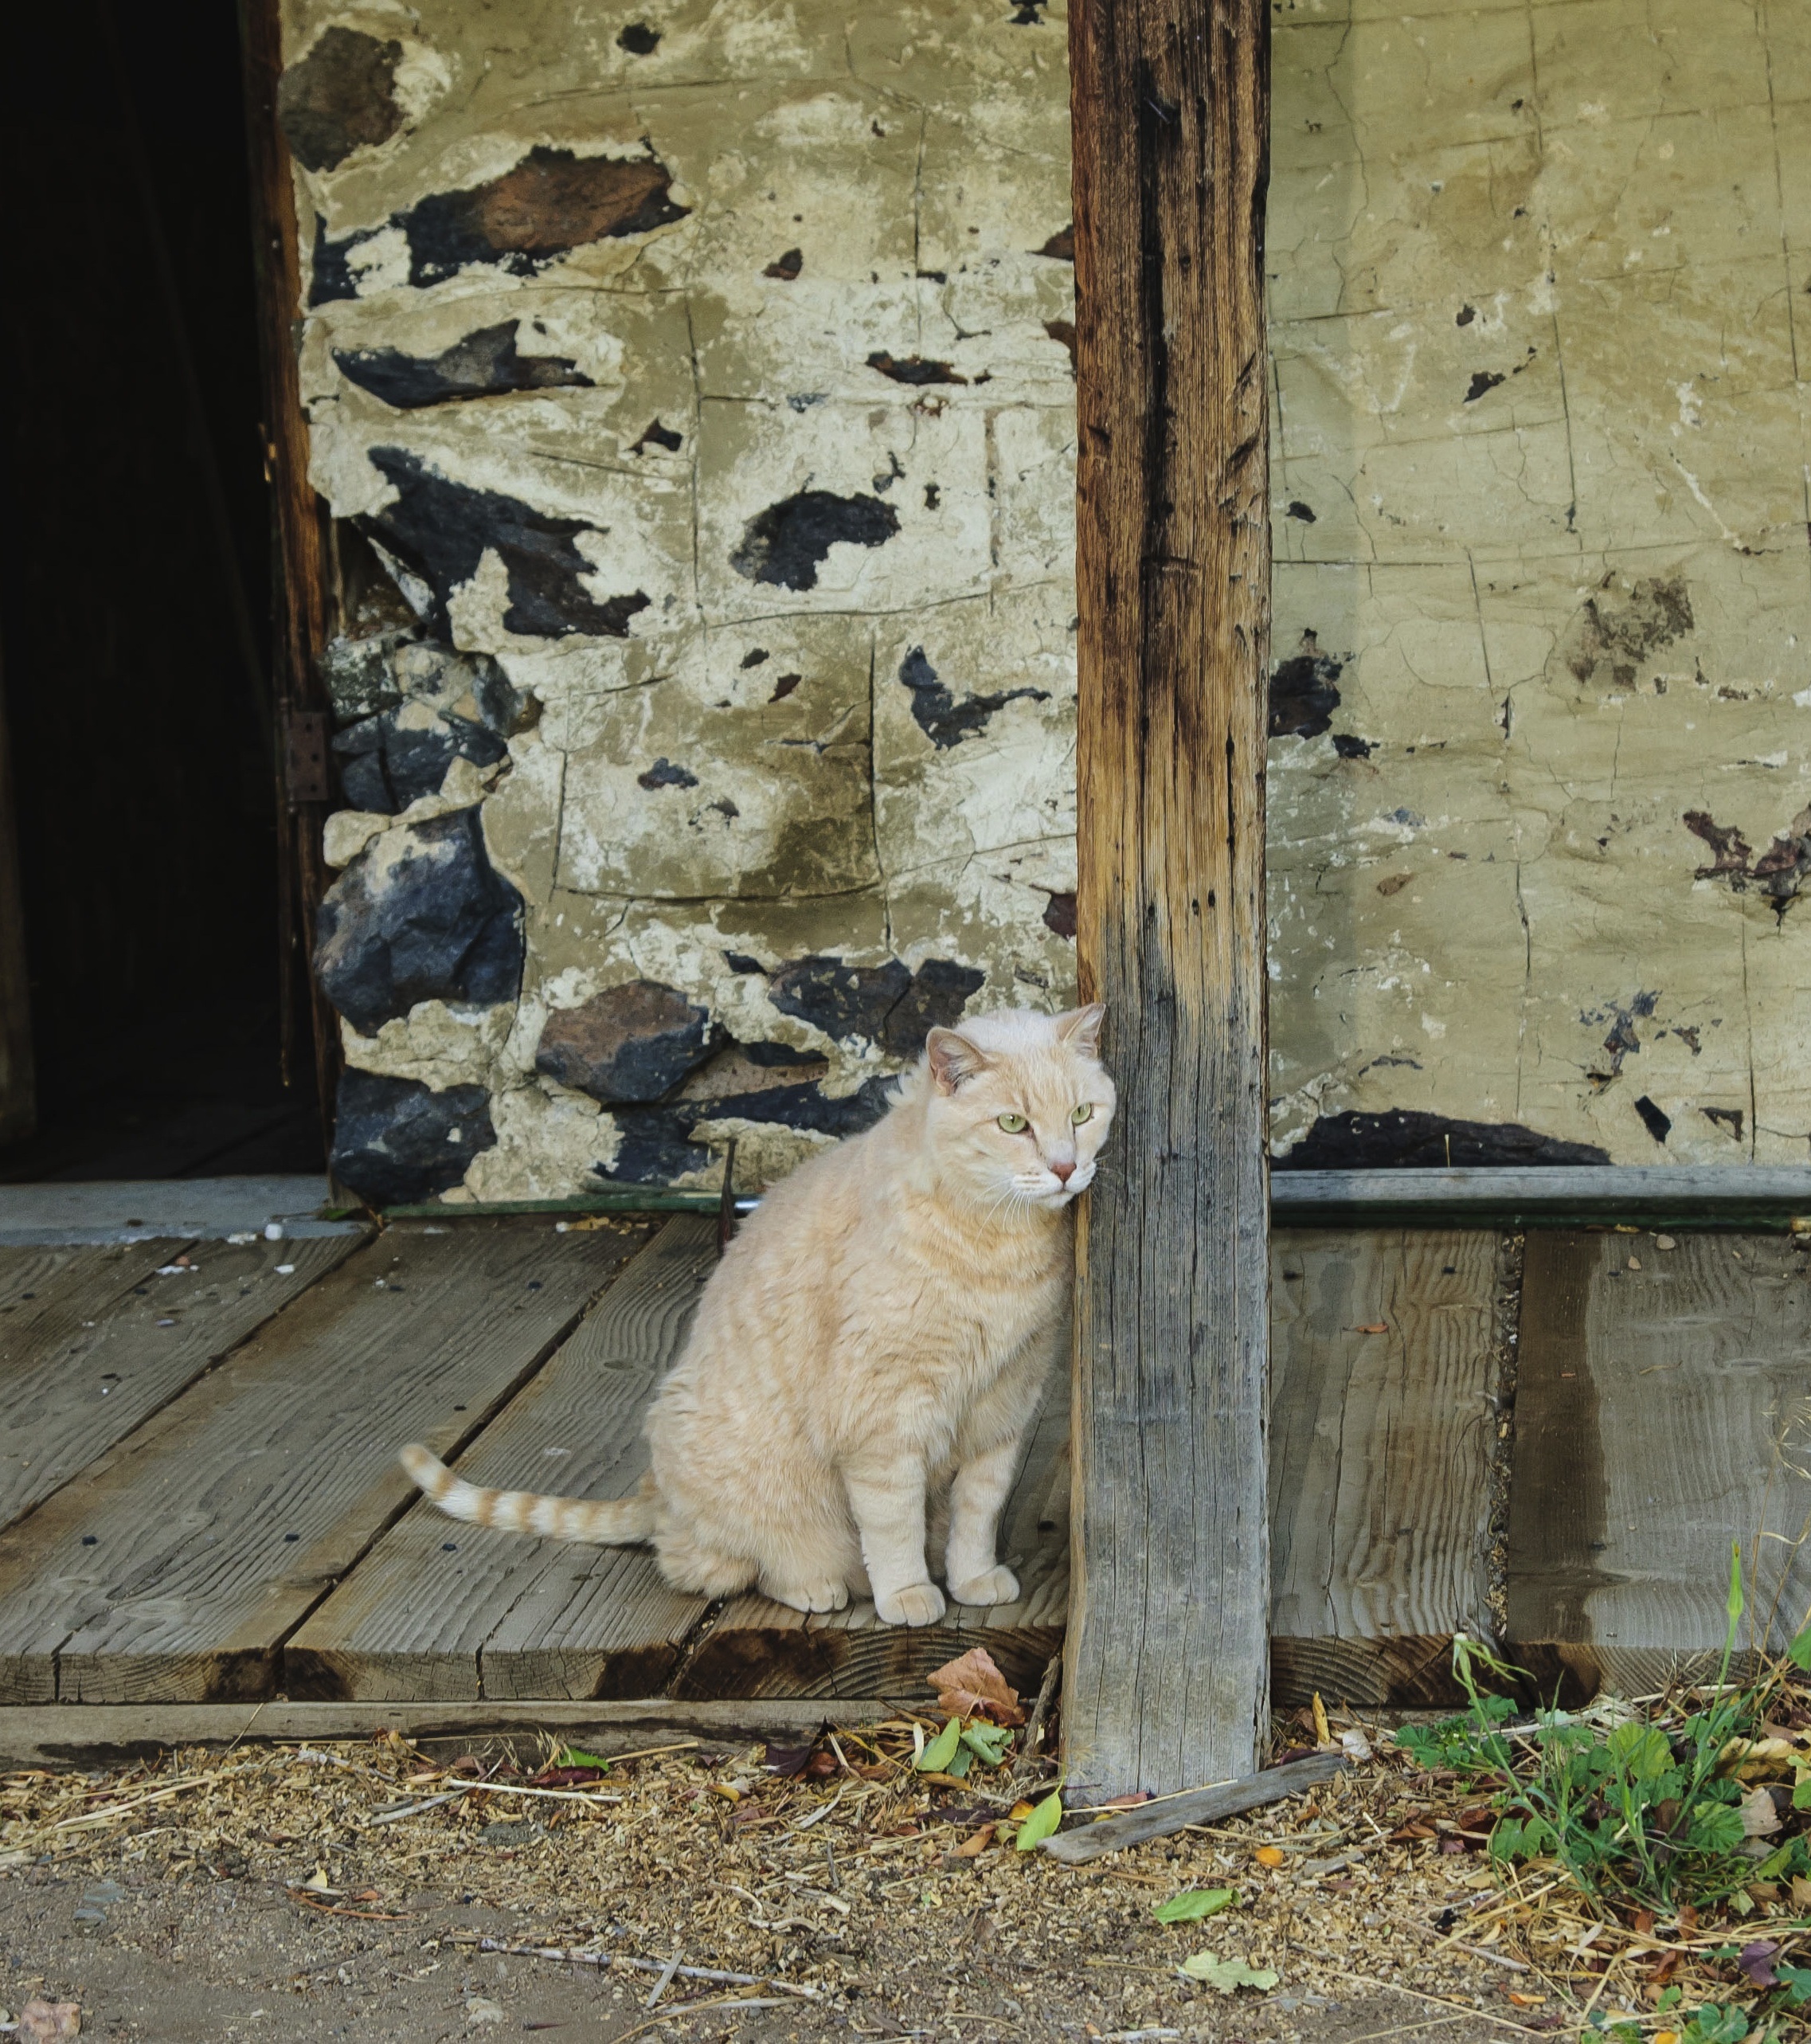
wood, old, barn, animal, cute, wall, pet, rural, portrait, cat, autumn, feline, mammal, little, october, traditional, small to medium sized cats, cat like mammal